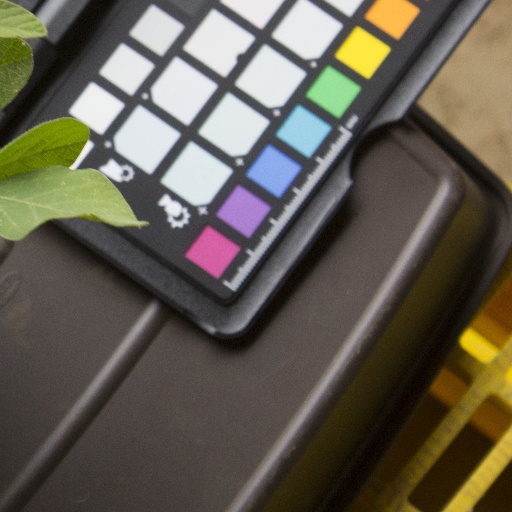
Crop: soybean